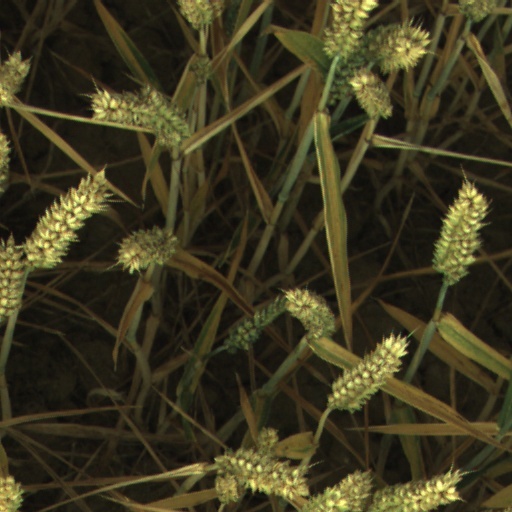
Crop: wheat